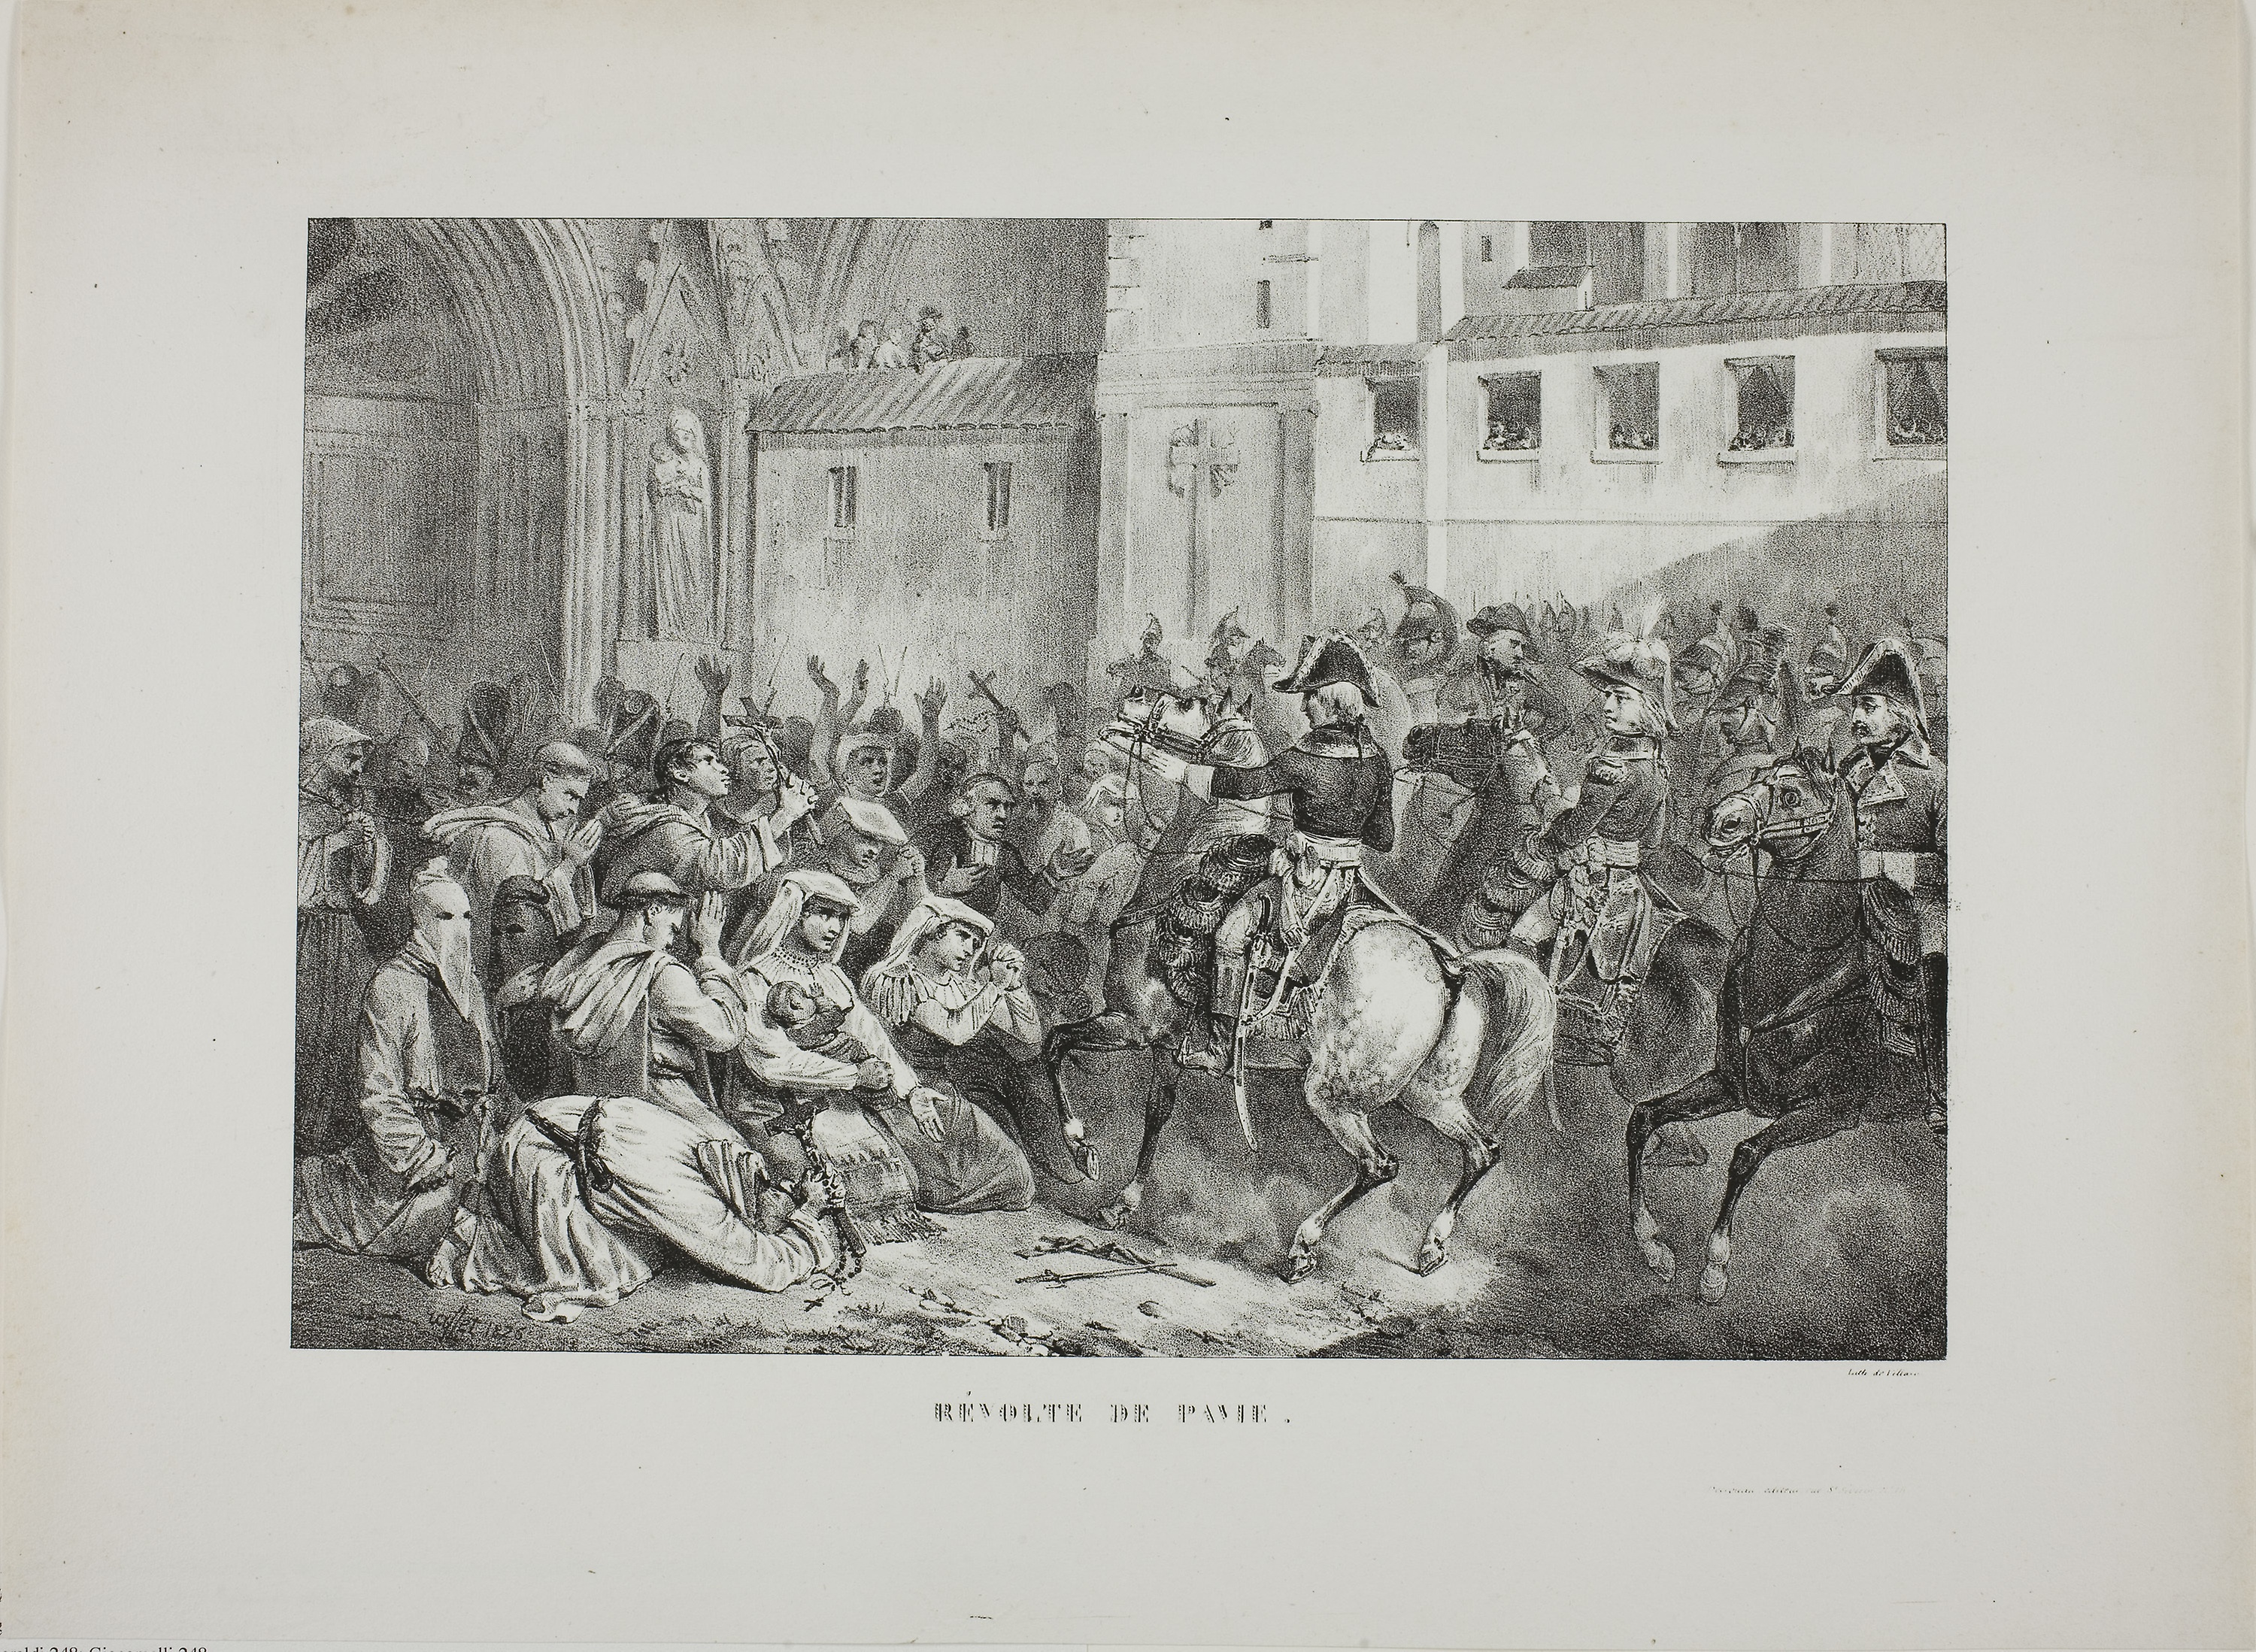
art, text, history, black and white, modern art, visual arts, painting, artwork, collection, picture frame, art gallery, drawing, stock photography